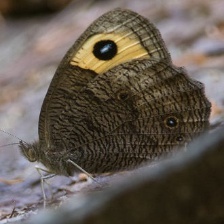
Species: COMMON WOOD-NYMPH
Butterfly family (ImageNet category): ringlet